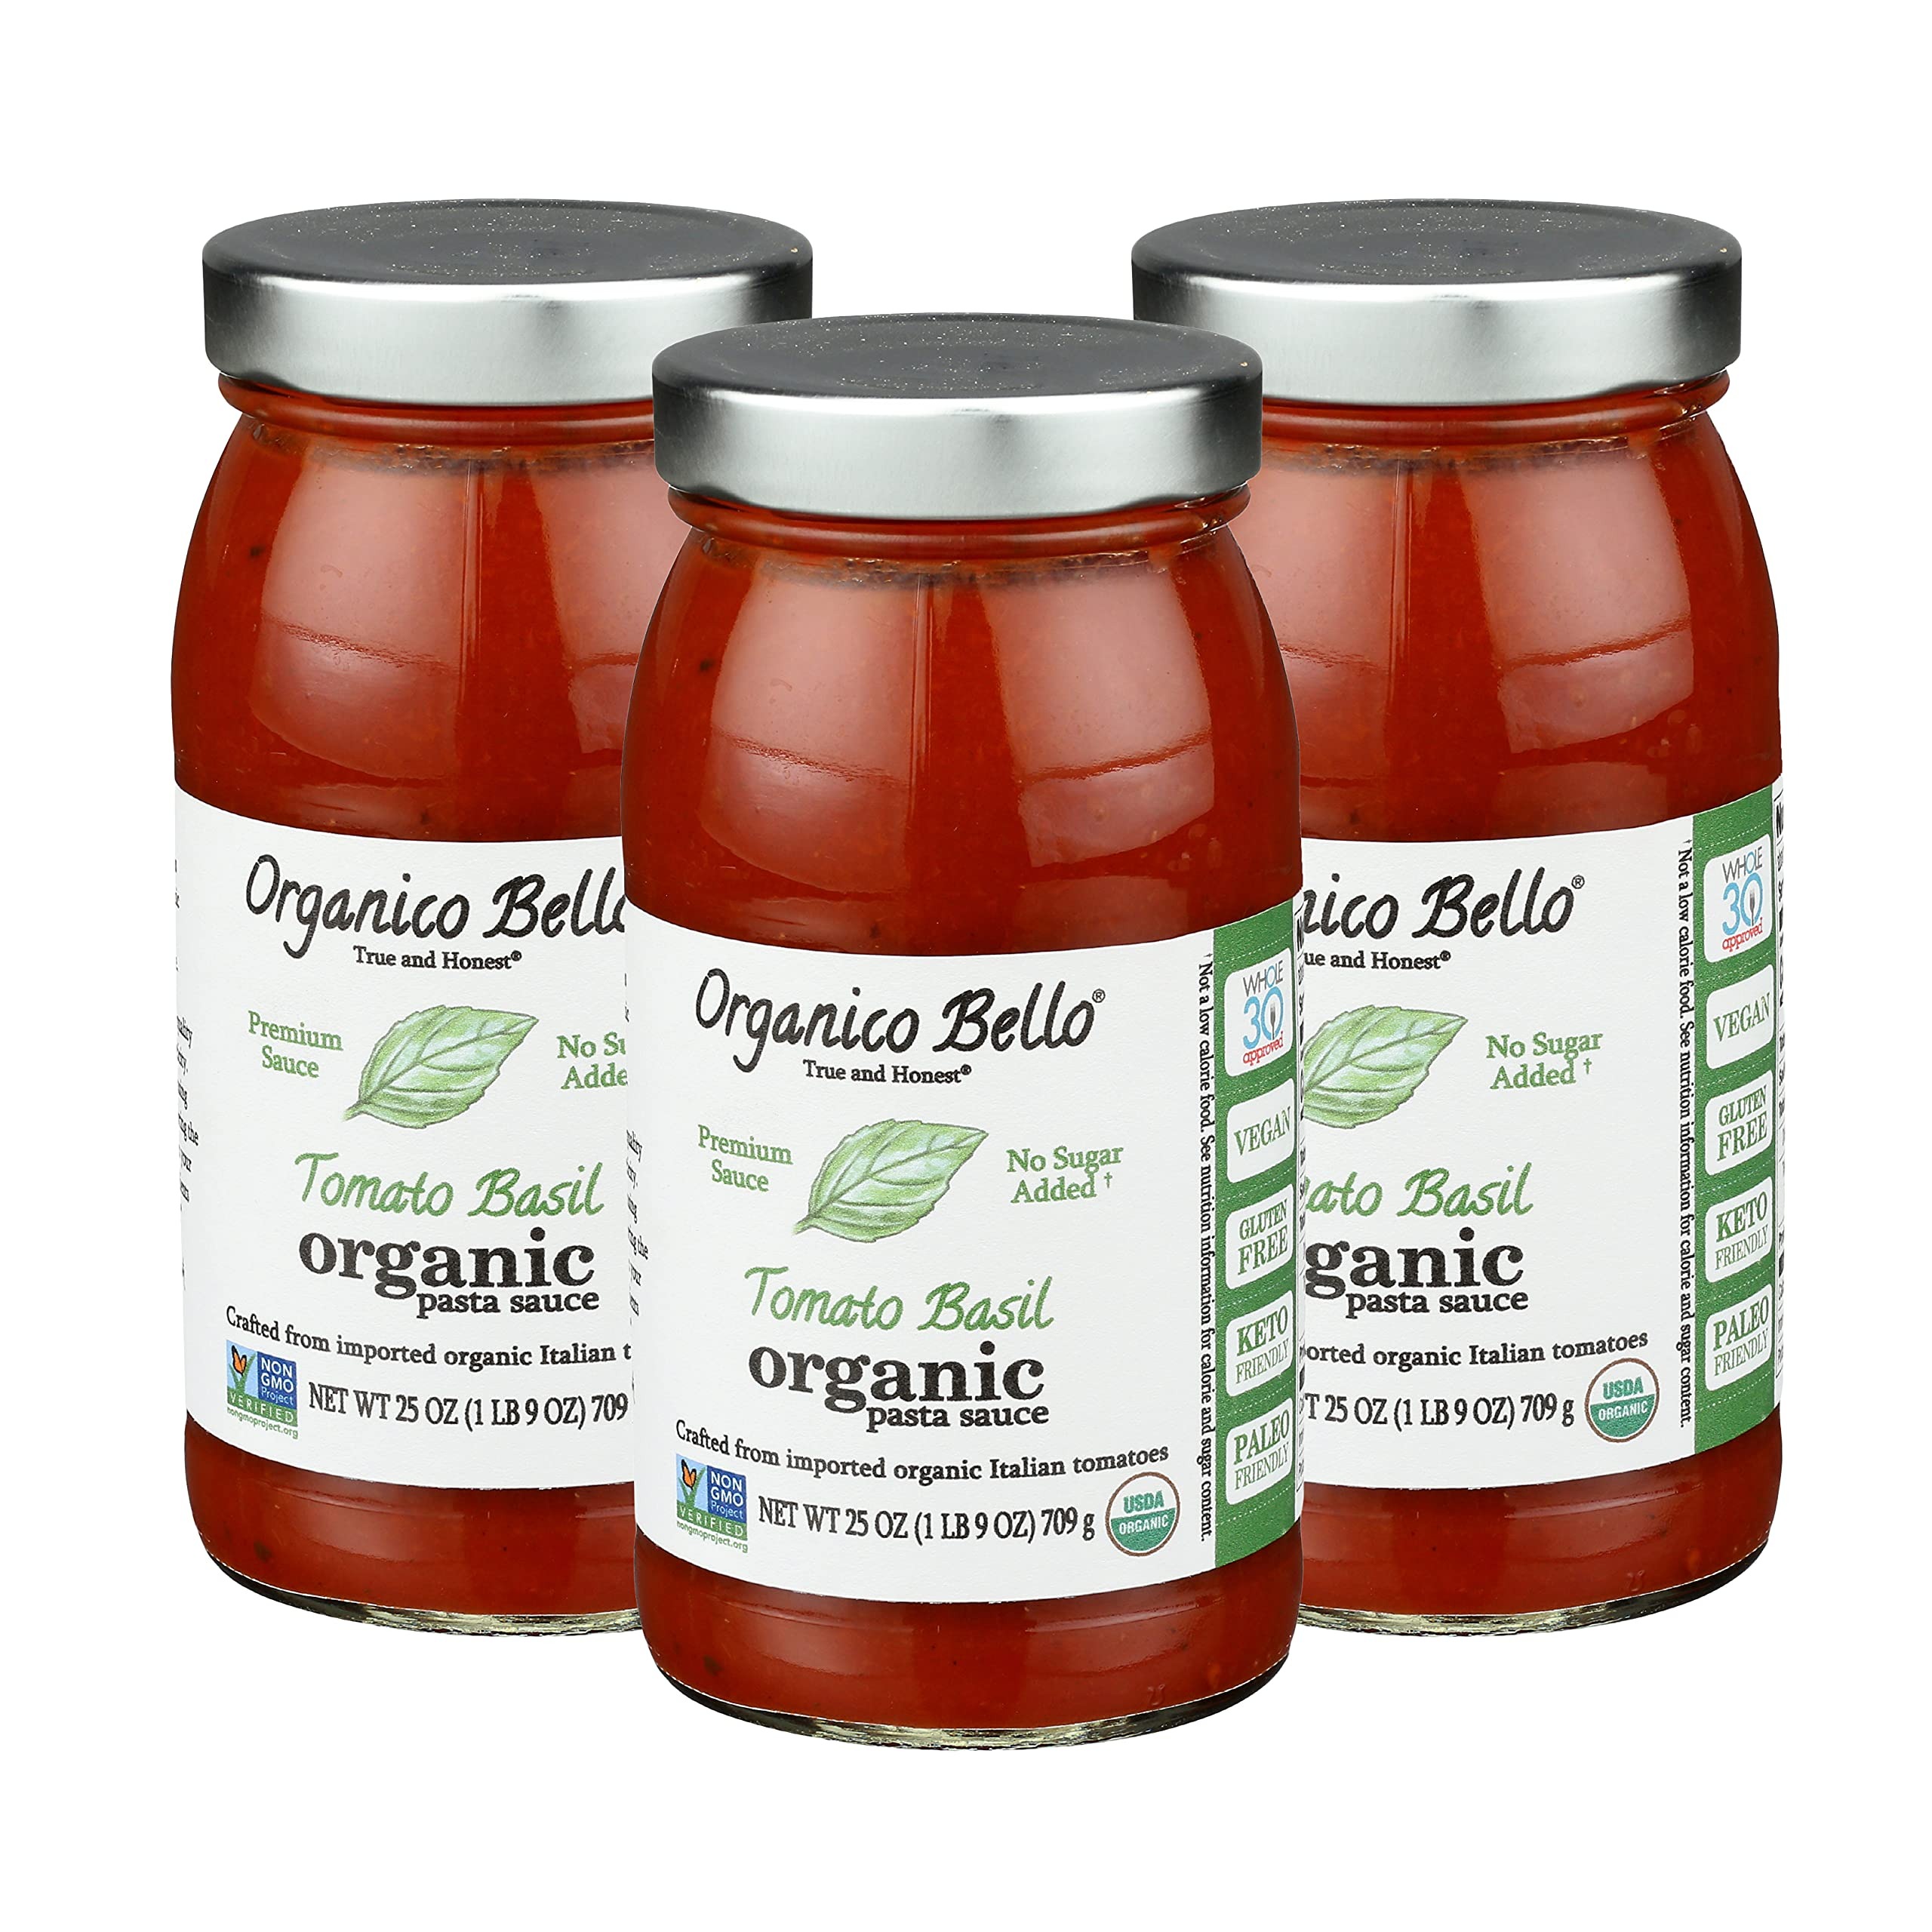
Item Name: Organico Bello - Tomato Basil Sauce - 25 oz (Pack of 3) - Certified USDA Organic, Non GMO, Gluten Free, No Added Sugar, Keto + Paleo Friendly, Organic Italian Tomatoes
Bullet Point 1: PREMIUM ORGANIC PRODUCT | When you open a jar of our pasta sauce, you are opening a jar of wholesome ingredients taken straight from nature. Not only are Organic Bello sauces delicious, they're as nature intended.
Bullet Point 2: MADE WITH IMPORTED ORGANIC ITALIAN TOMATOES | In Southern Italy, the rich soil coupled with the Mediterranean climate is the ideal setting to grow these imported, certified USDA Organic Italian tomatoes.
Bullet Point 3: GUILT FREE PASTA SAUCE | Our sauces are Certified USDA Organic, Non GMO Project Verified, and gluten free with no preservatives, no added sugar, water, or tomato paste. Made with only real ingredients, our customers use this sauce as part of their organic, keto, paleo, low carb and low calorie diets.
Bullet Point 4: HEARTY AND WHOLESOME FLAVOR | Our sauces rely on the natural merits of their organic ingredients to give them their pure flavor.
Value: 75.0
Unit: Ounce

Price: 12.14